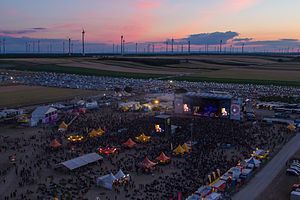
Nova Rock Festival
Nova Rock Festival, eller blot Nova Rock, er en musikfestival, som har eksisteret siden 2005. Den afholdes i juni i Burgenland nær Nickelsdorf i det østligste Østrig nær grænsen til Ungarn og Slovakiet. Den bliver organiseret af Nova Music Entertainment, som er et samarbejde mellem Musicnet, FKP Scorpio og flere tidligere medarbejdere fra Wiesen, som de forlod i 2004 interne uenigheder.